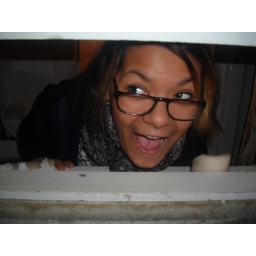
Me hanging out of a window with a roll of toilet paper near my right hand. COOL!